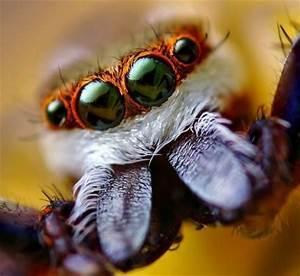
spider